Mahiole

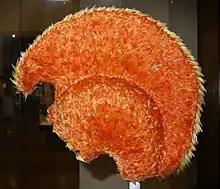
The red British Museum helmet.

The Bernice P. Bishop Museum in Honolulu has a 200-year-old mahiole and matching cloak. This bright red and yellow mahiole was given to the king of Kauai, Kaumualii, when he became a vassal to Kamehameha I in 1810, uniting all the islands into the Kingdom of Hawaii.